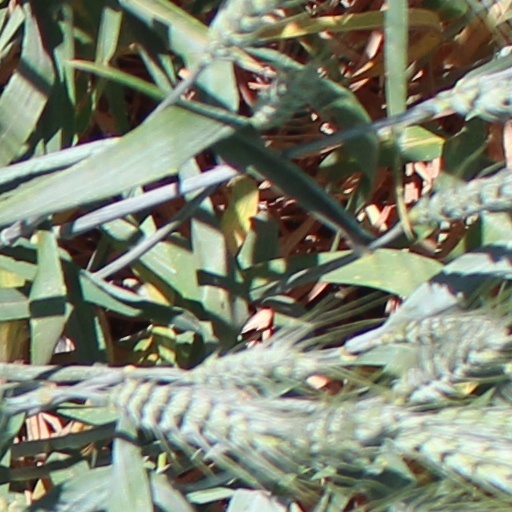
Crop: wheat